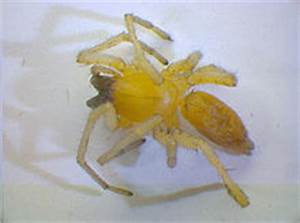
Label: spider